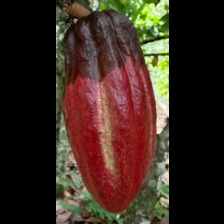
Label: phytophthora